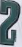
Number: 2